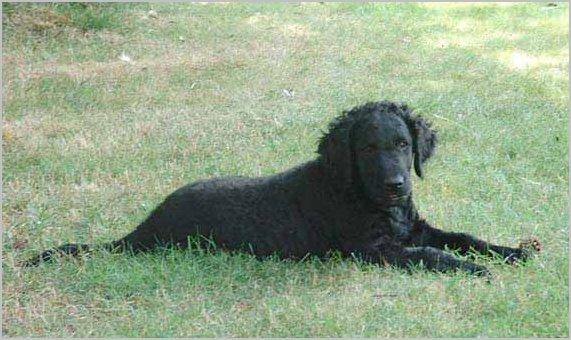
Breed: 202-n000028-curly_coated_retriever